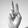
ASL letter: V